Compagnie des mines de Béthune

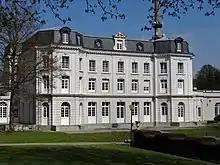
Château Mercier, residence of the director-general of the company. The building was damaged by shellfire during World War I, restored after the war.

The company decided to connect their mines by rail to the waterways and to the projected new railways.